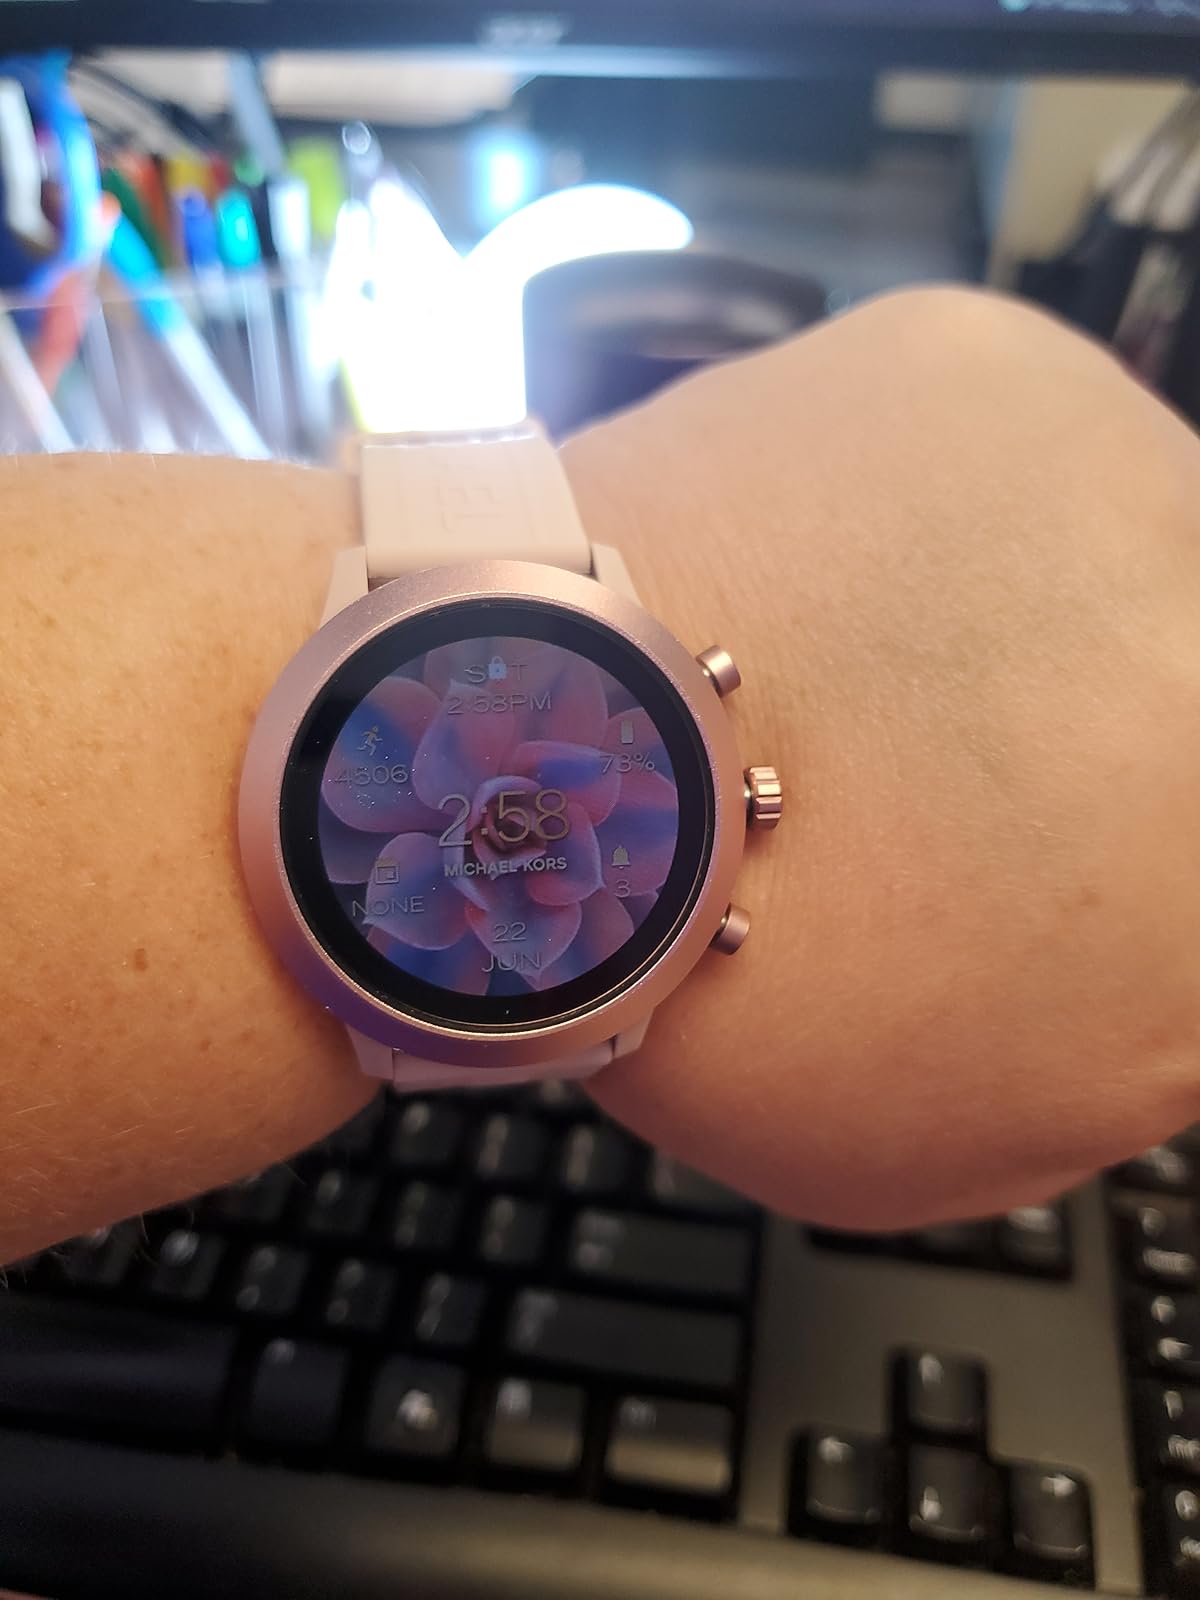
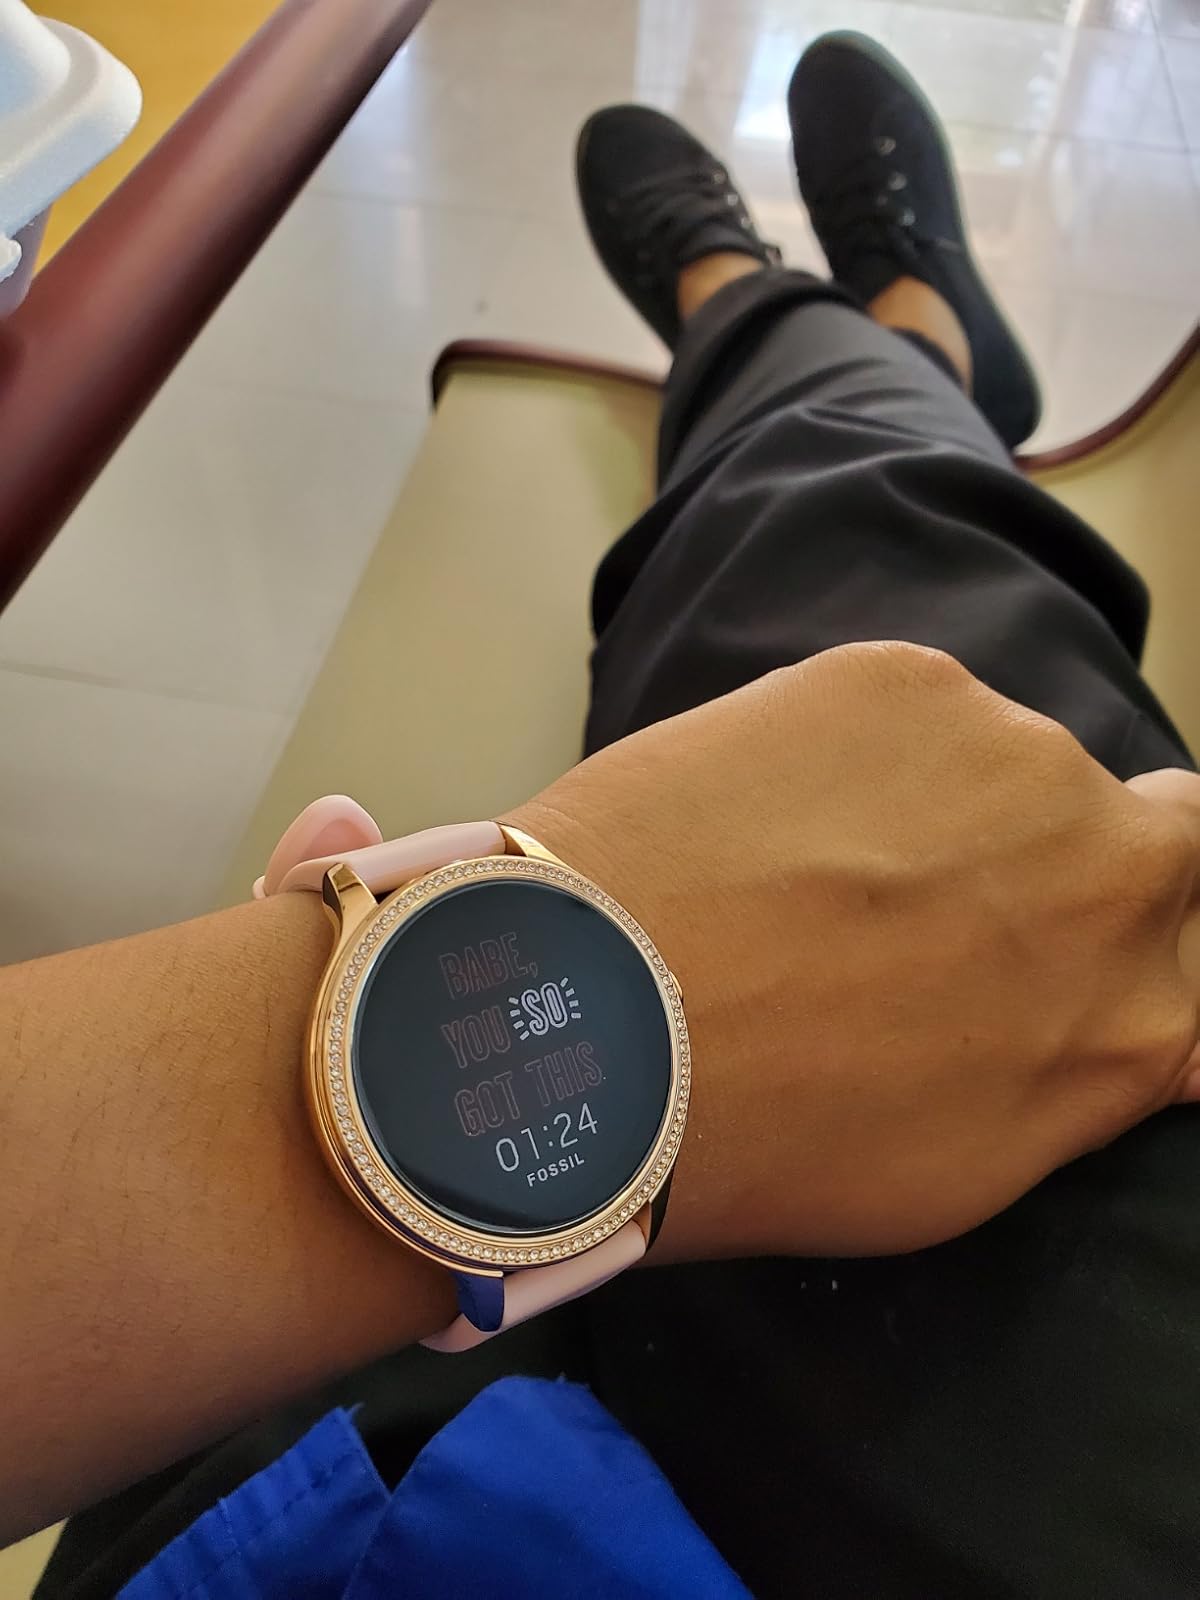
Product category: smartwatch
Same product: no